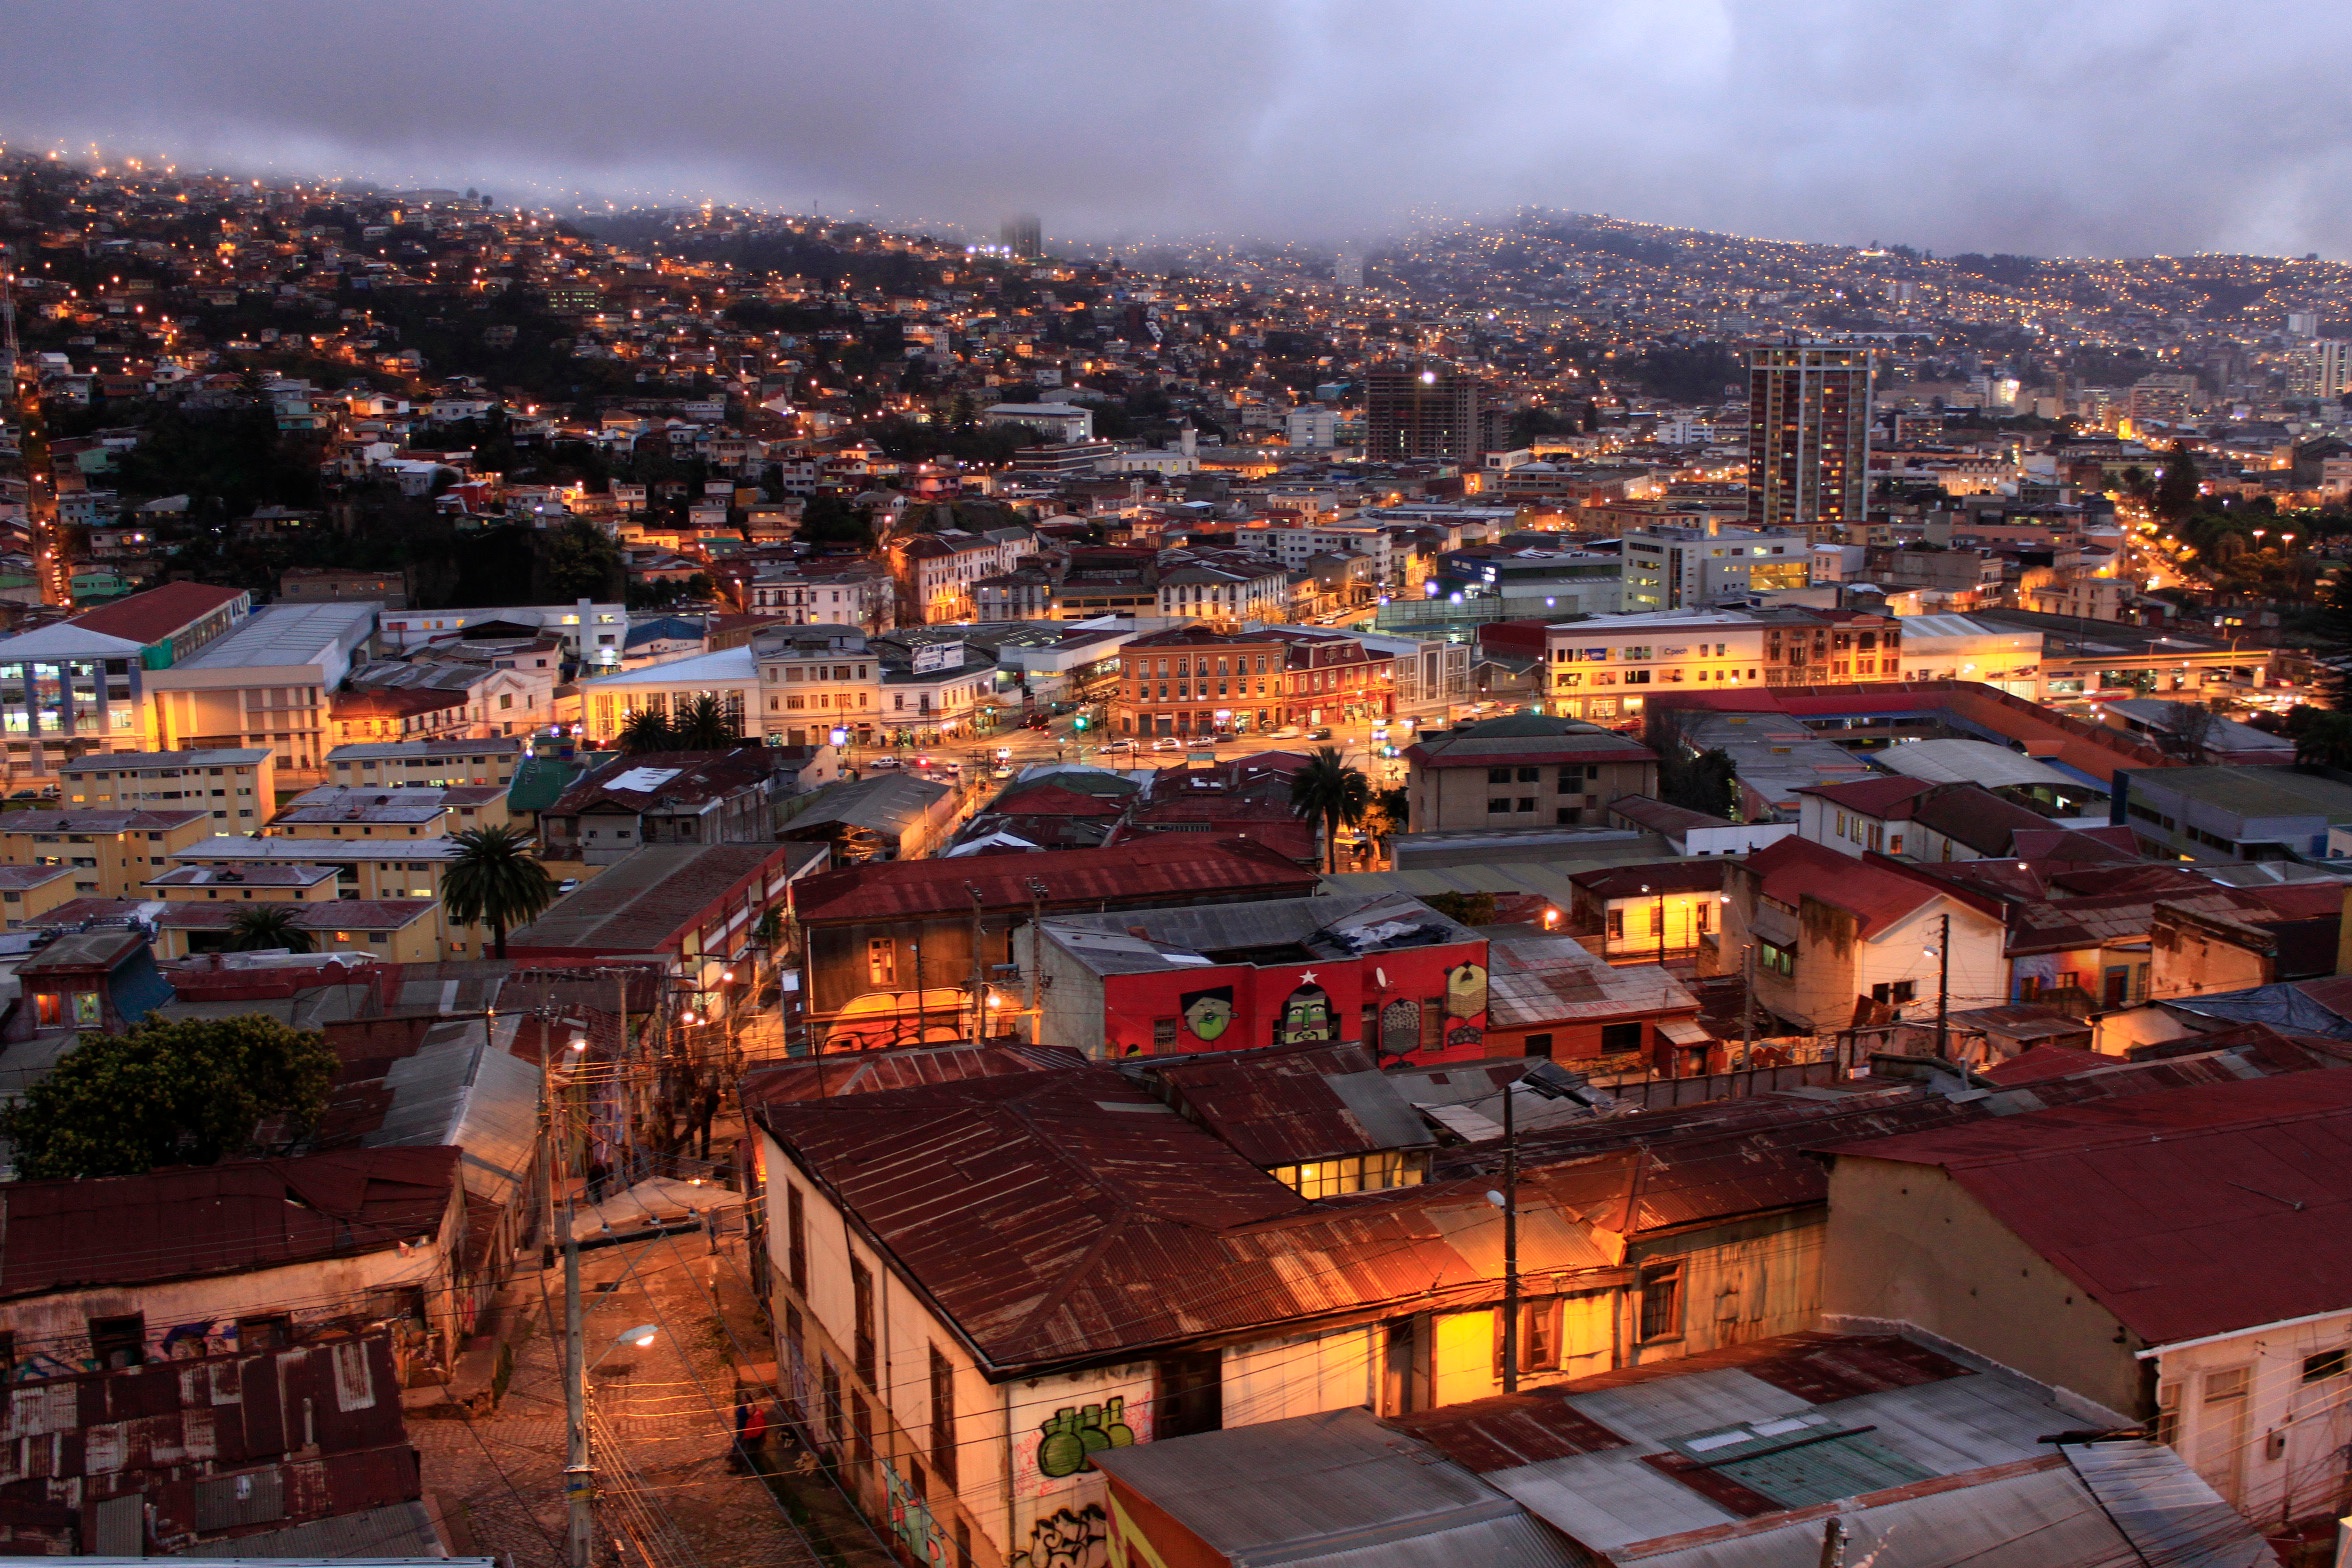
night, town, city, cityscape, panorama, dusk, evening, aerial photography, urban area, human settlement